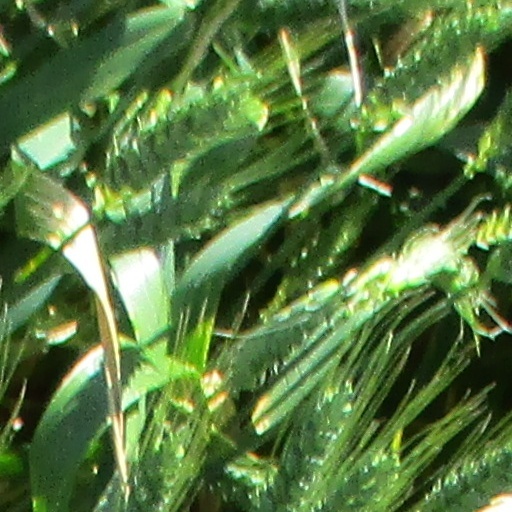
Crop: wheat